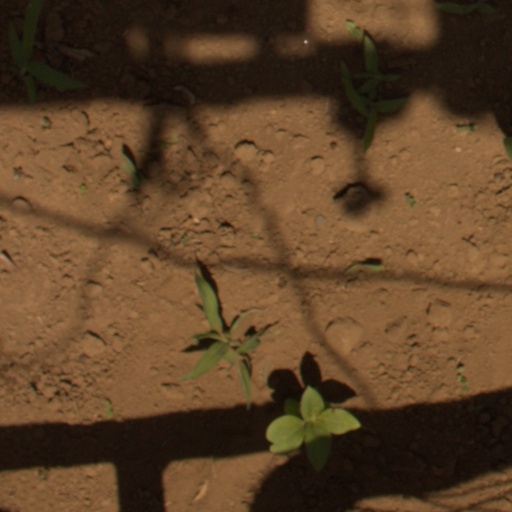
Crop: Jerusalem artichoke